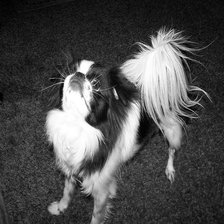
Species: dog
Breed: japanese chin